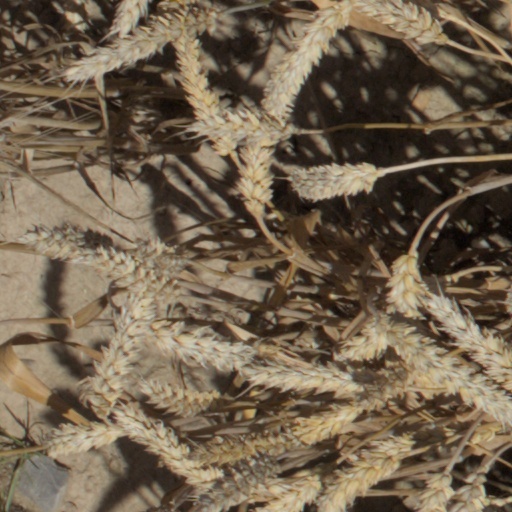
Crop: wheat